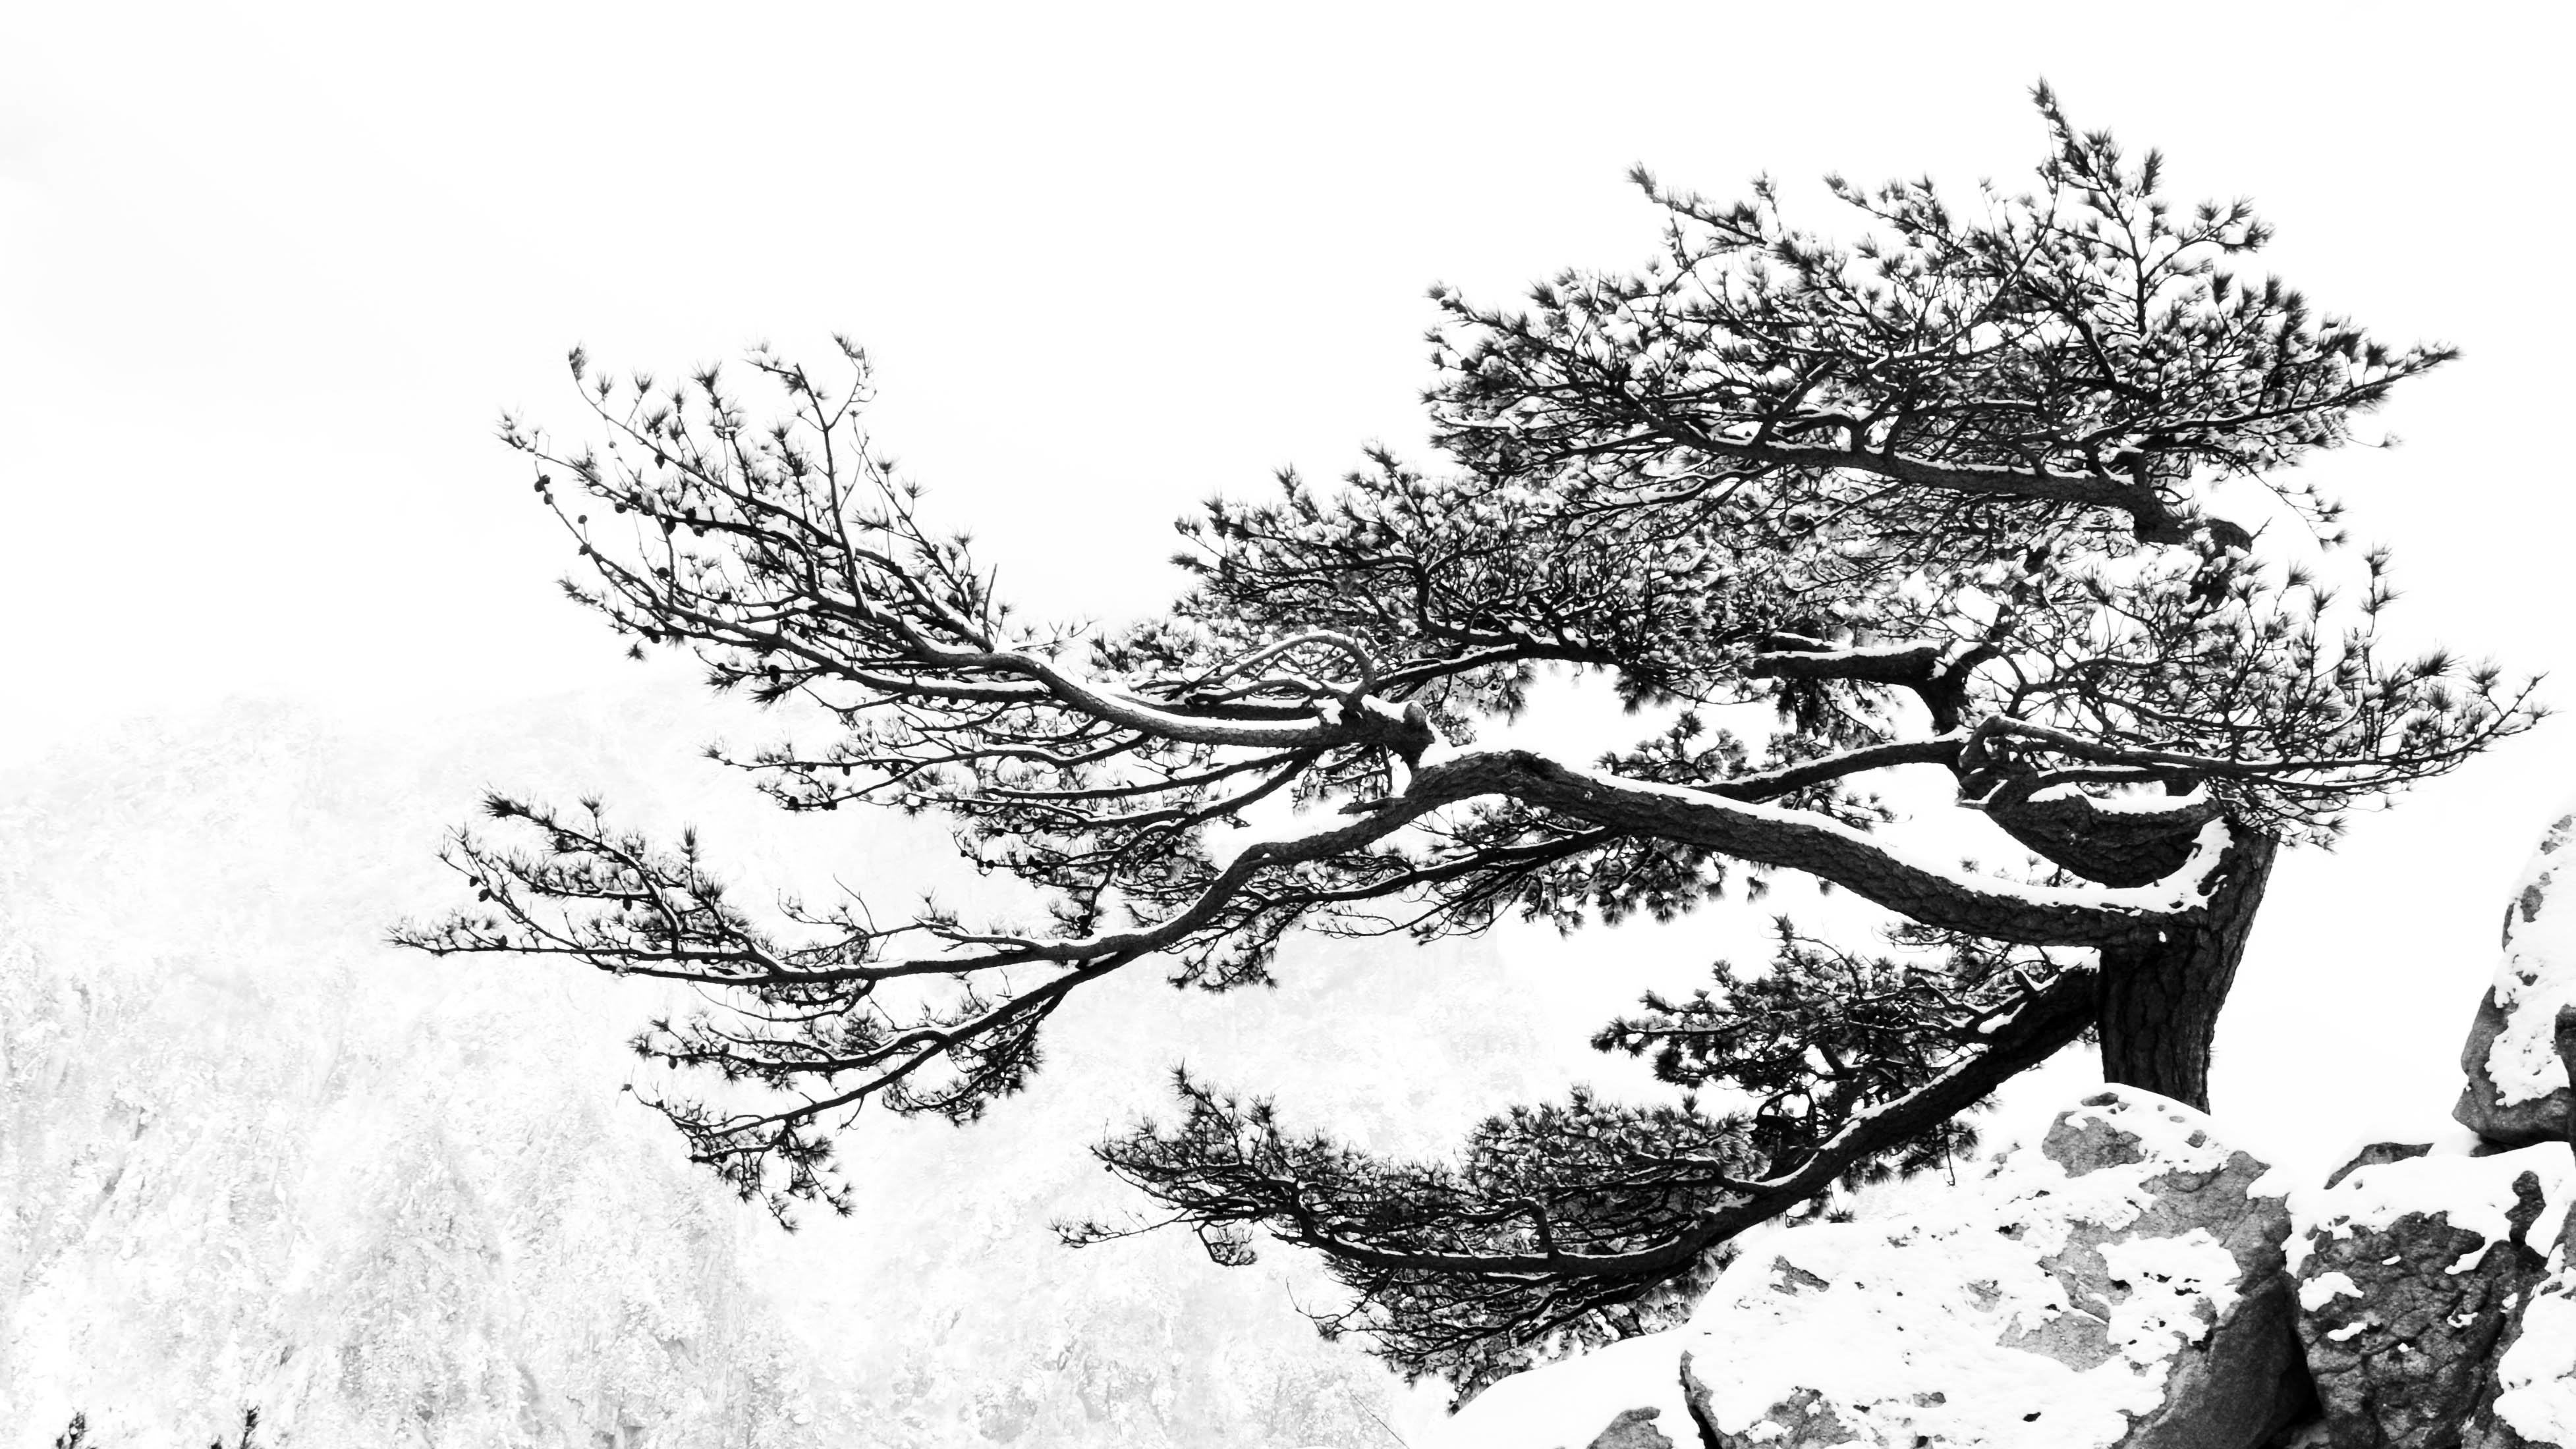
tree, branch, black and white, plant, monochrome, sketch, drawing, illustration, monochrome photography, woody plant